Pi

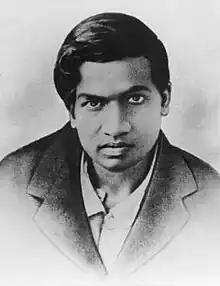
Srinivasa Ramanujan, working in isolation in India, produced many innovative series for computing .

Modern calculators do not use iterative algorithms exclusively. New infinite series were discovered in the 1980s and 1990s that are as fast as iterative algorithms, yet are simpler and less memory intensive. The fast iterative algorithms were anticipated in 1914, when Indian mathematician Srinivasa Ramanujan published dozens of innovative new formulae for , remarkable for their elegance, mathematical depth and rapid convergence. One of his formulae, based on modular equations, is